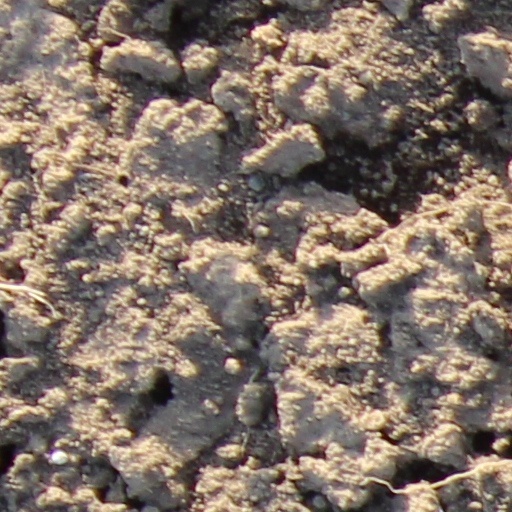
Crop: wheat